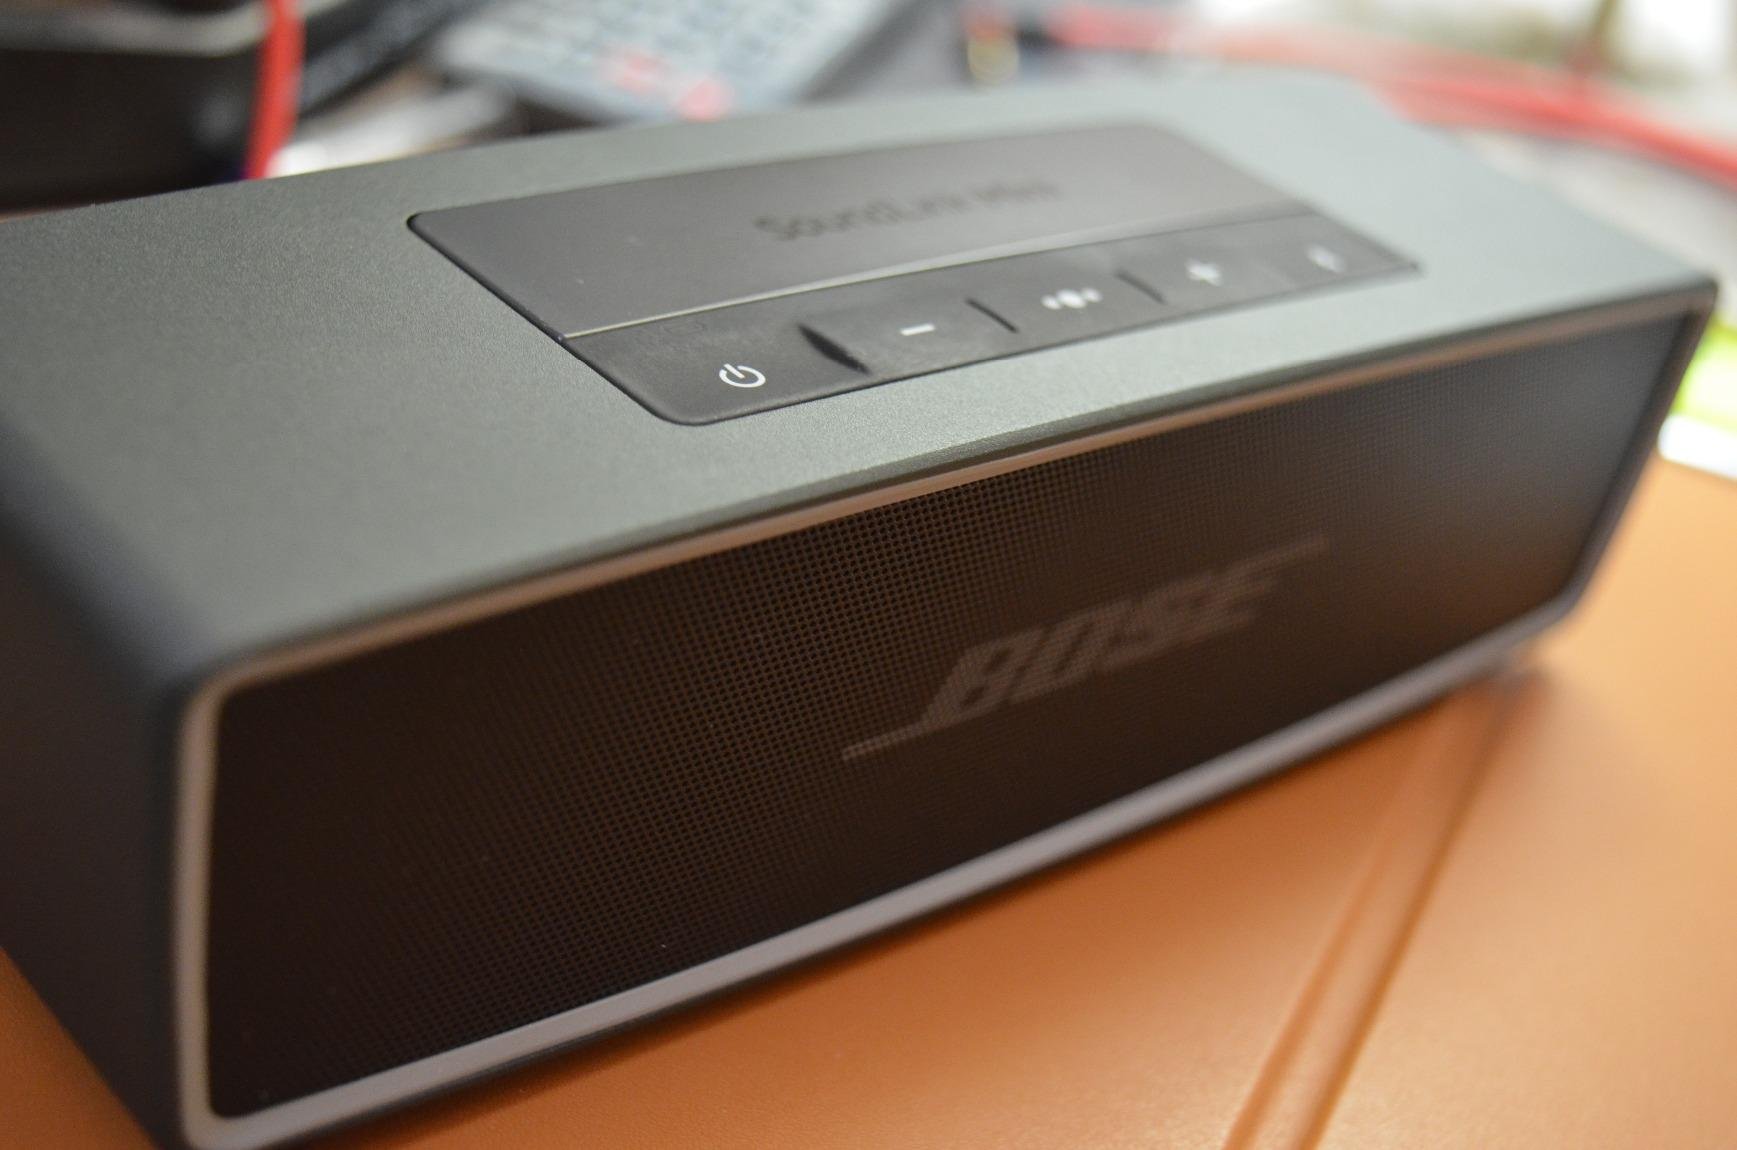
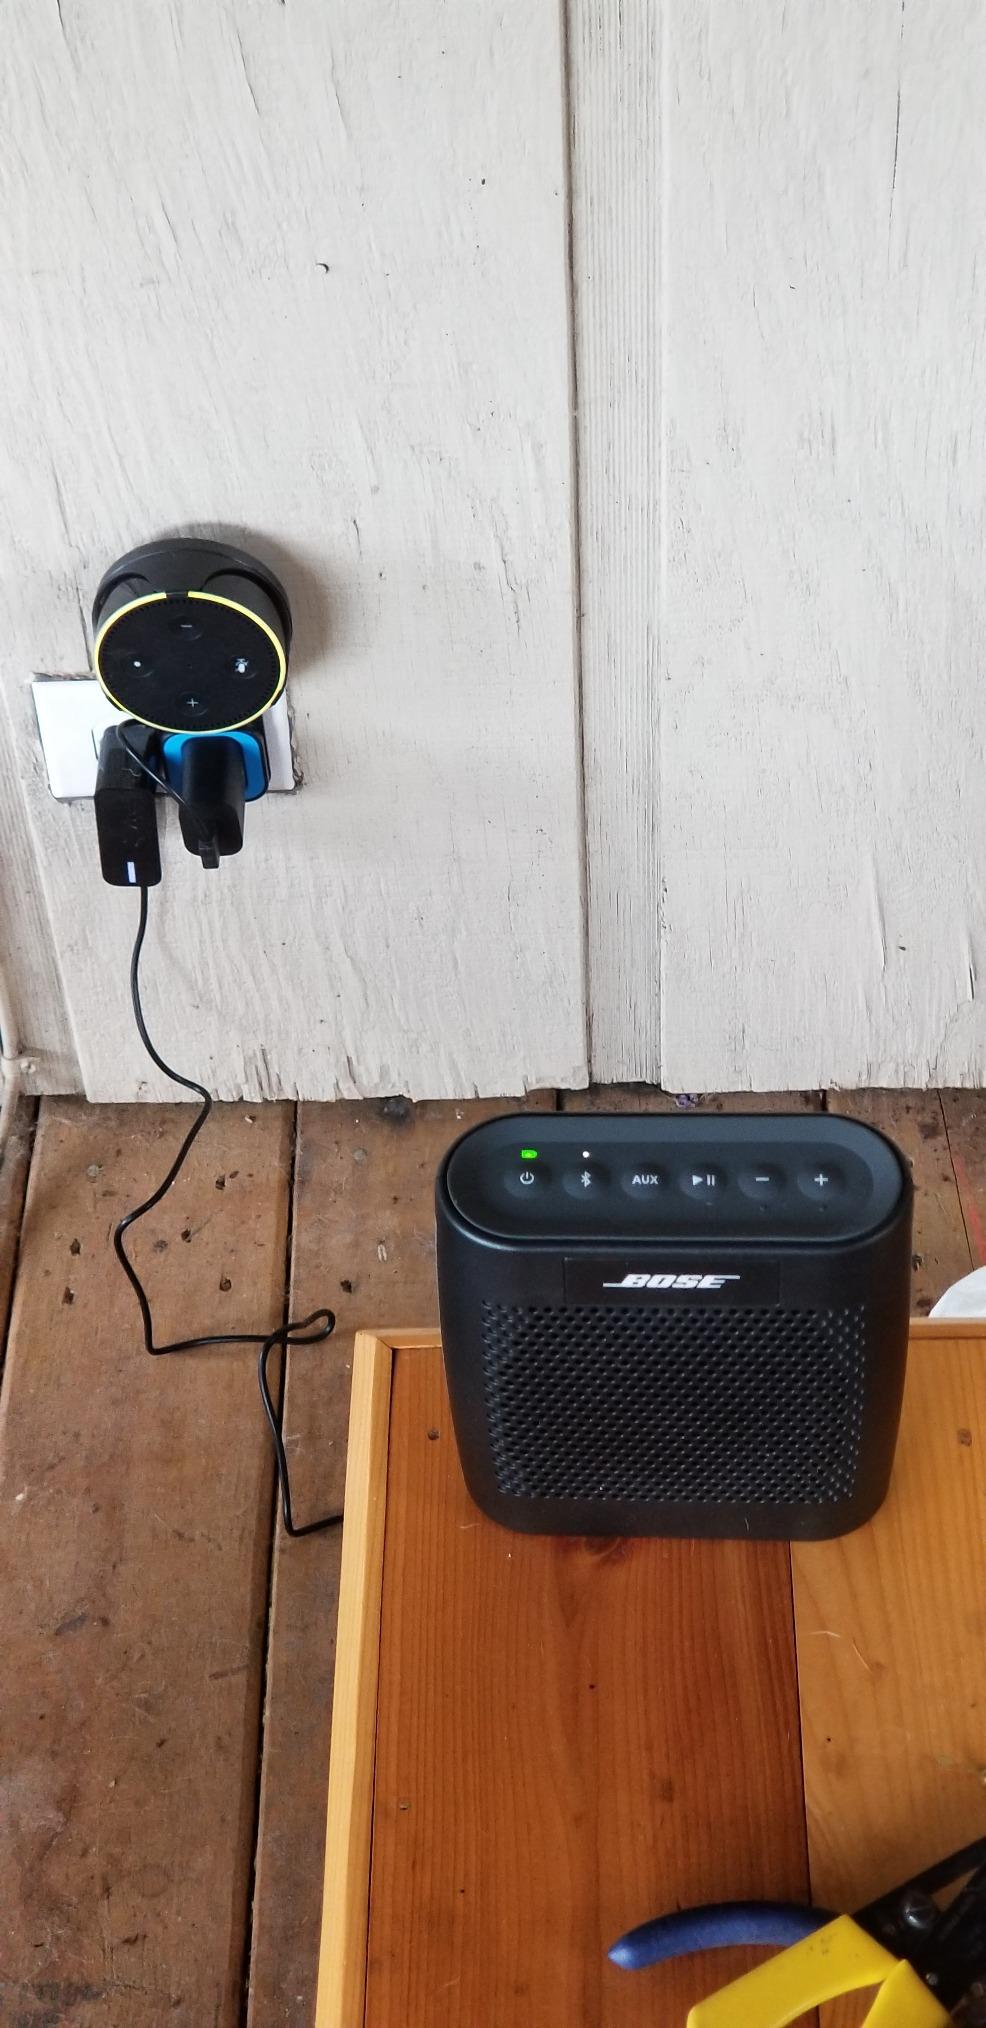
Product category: speaker
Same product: no